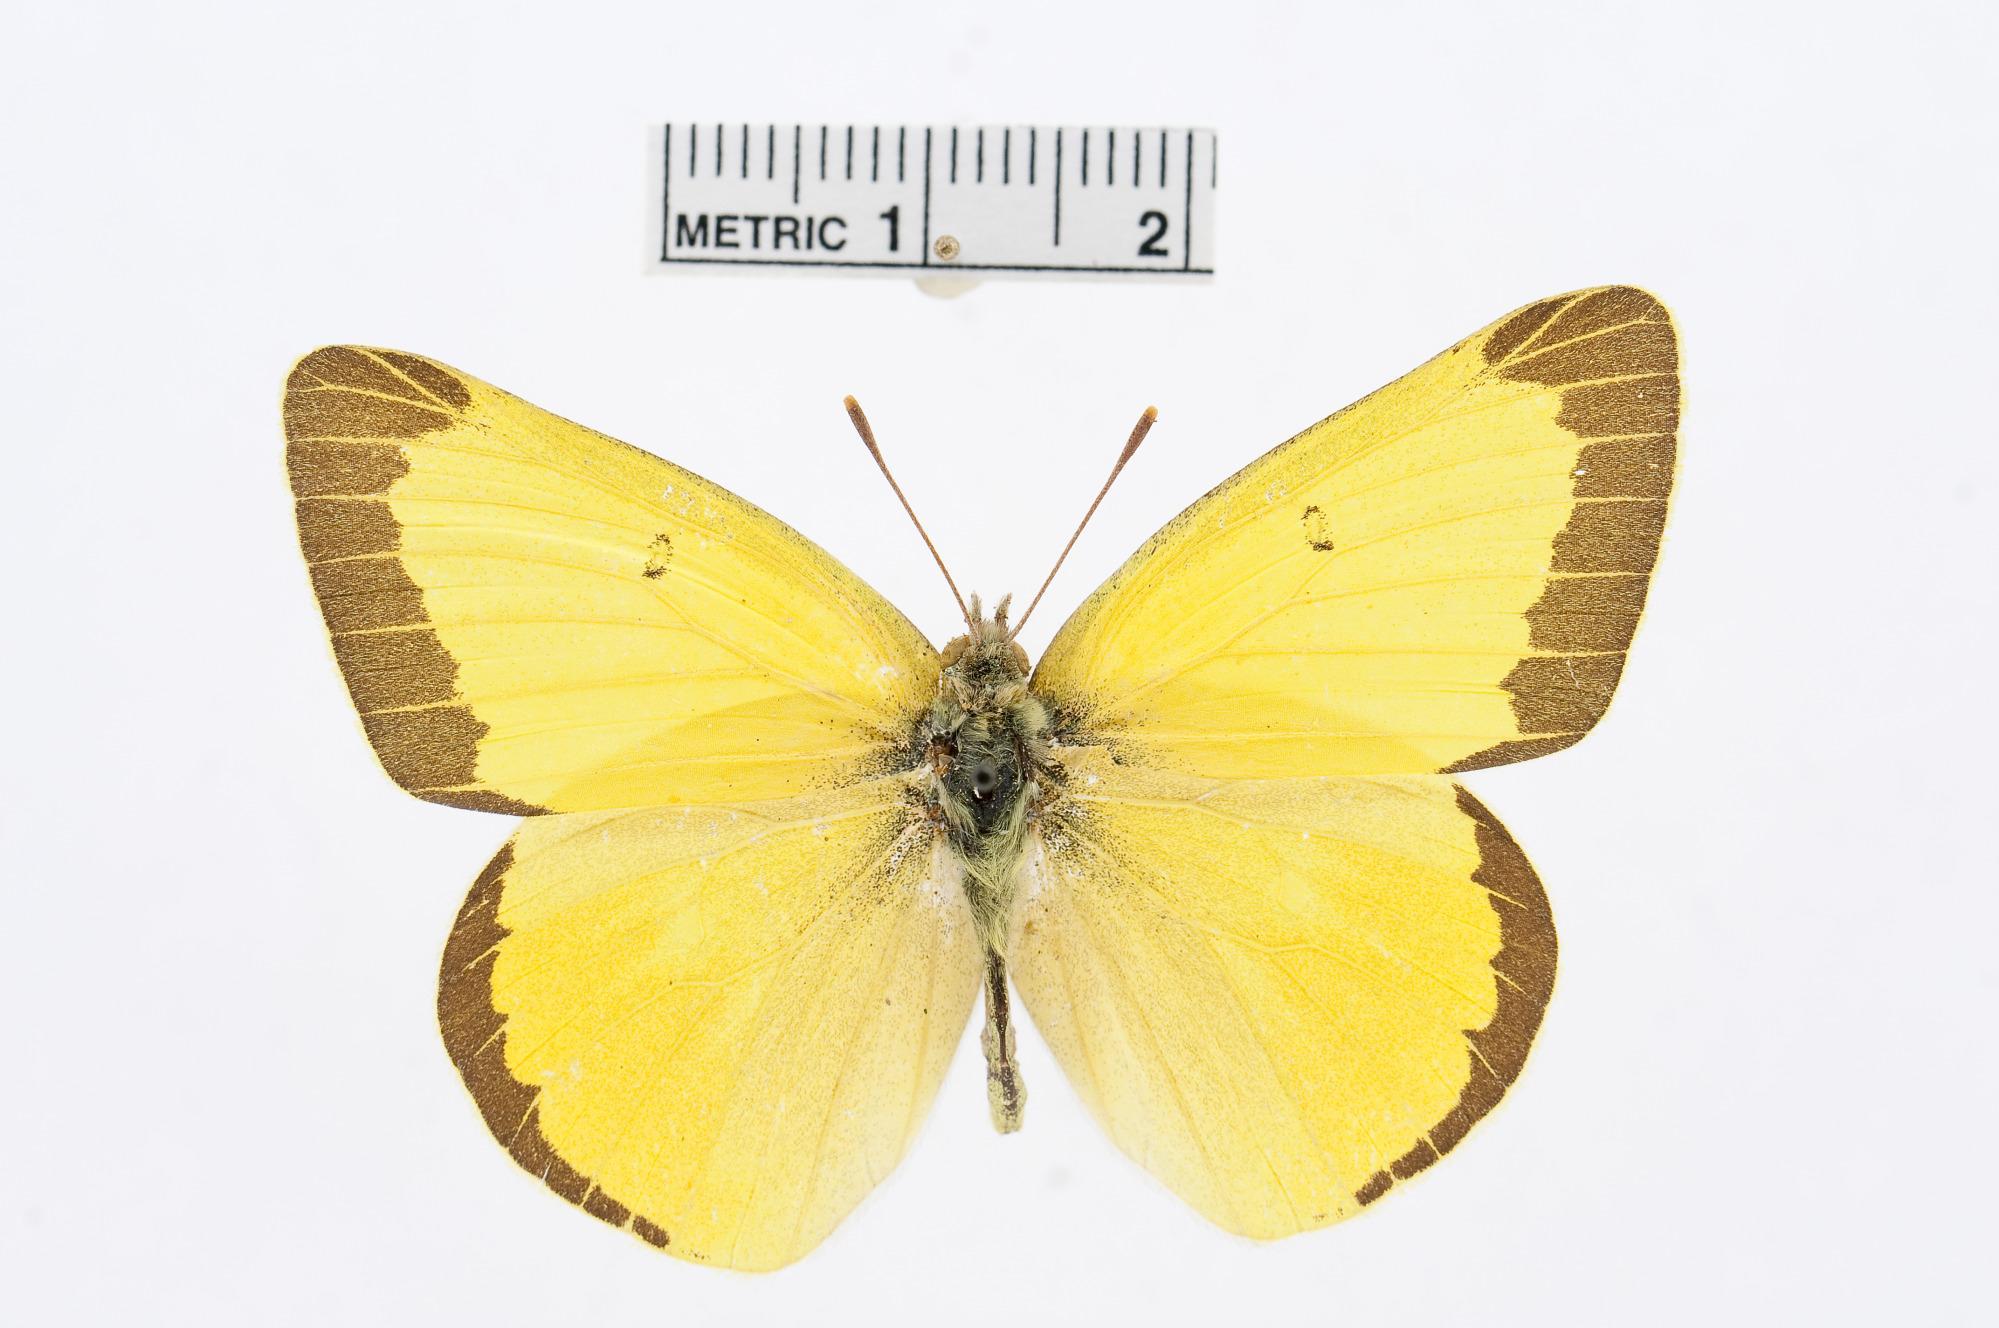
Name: Colias alexandra
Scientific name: Colias alexandra
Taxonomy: Animalia, Arthropoda, Hexapoda, Insecta, Lepidoptera, Pieridae, Coliadinae